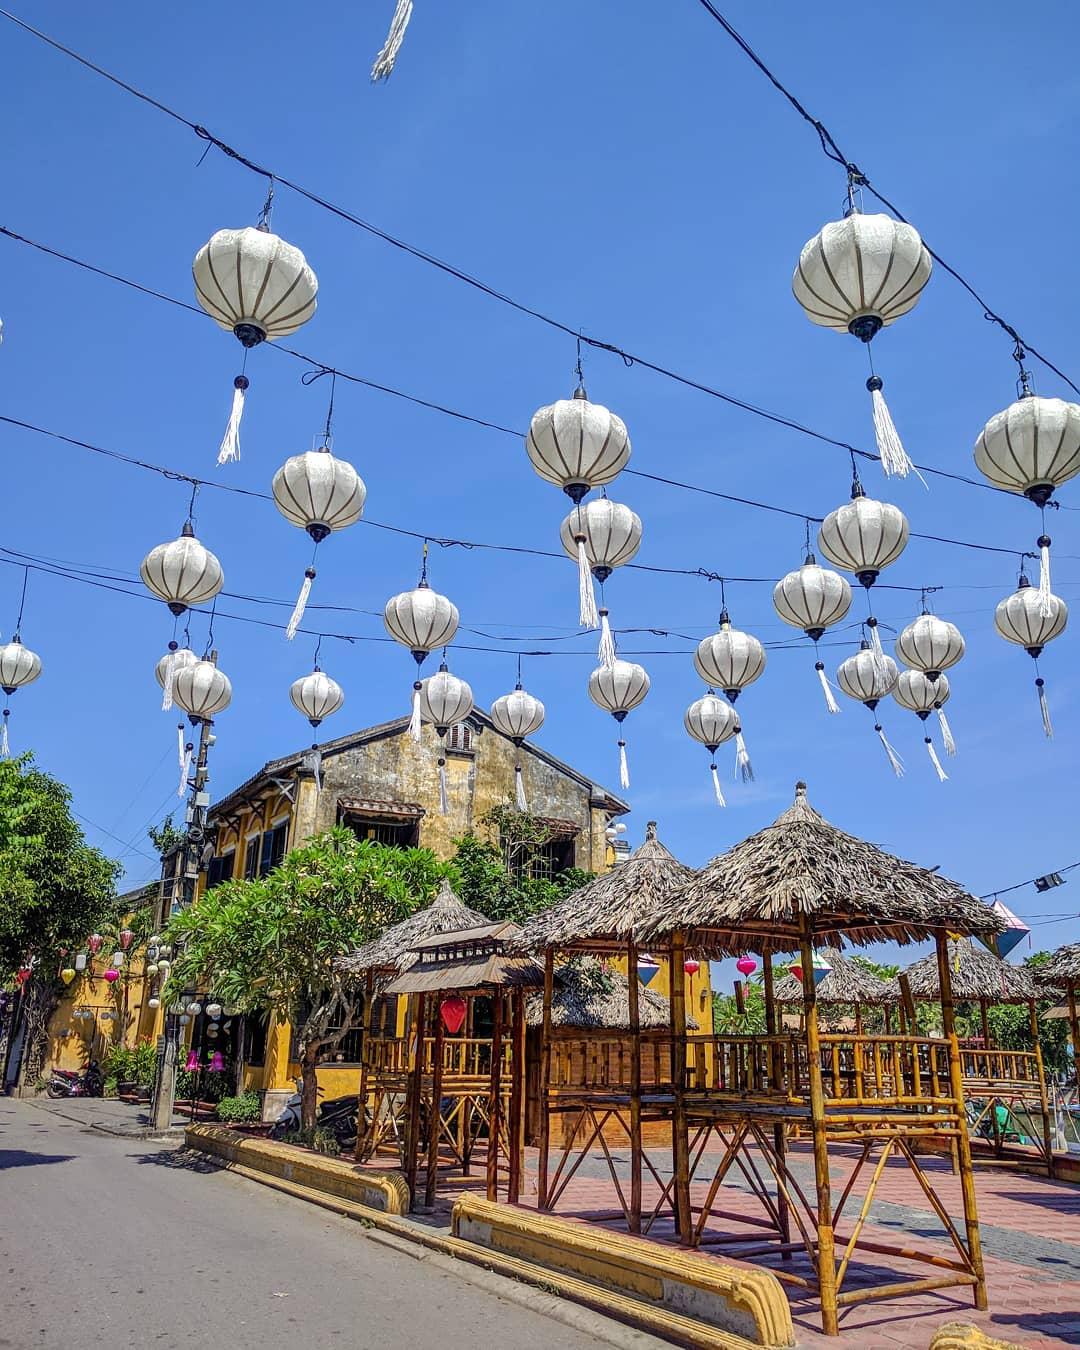
có những chiếc đèn lồng xuất hiện ở không gian phía trên của con phố